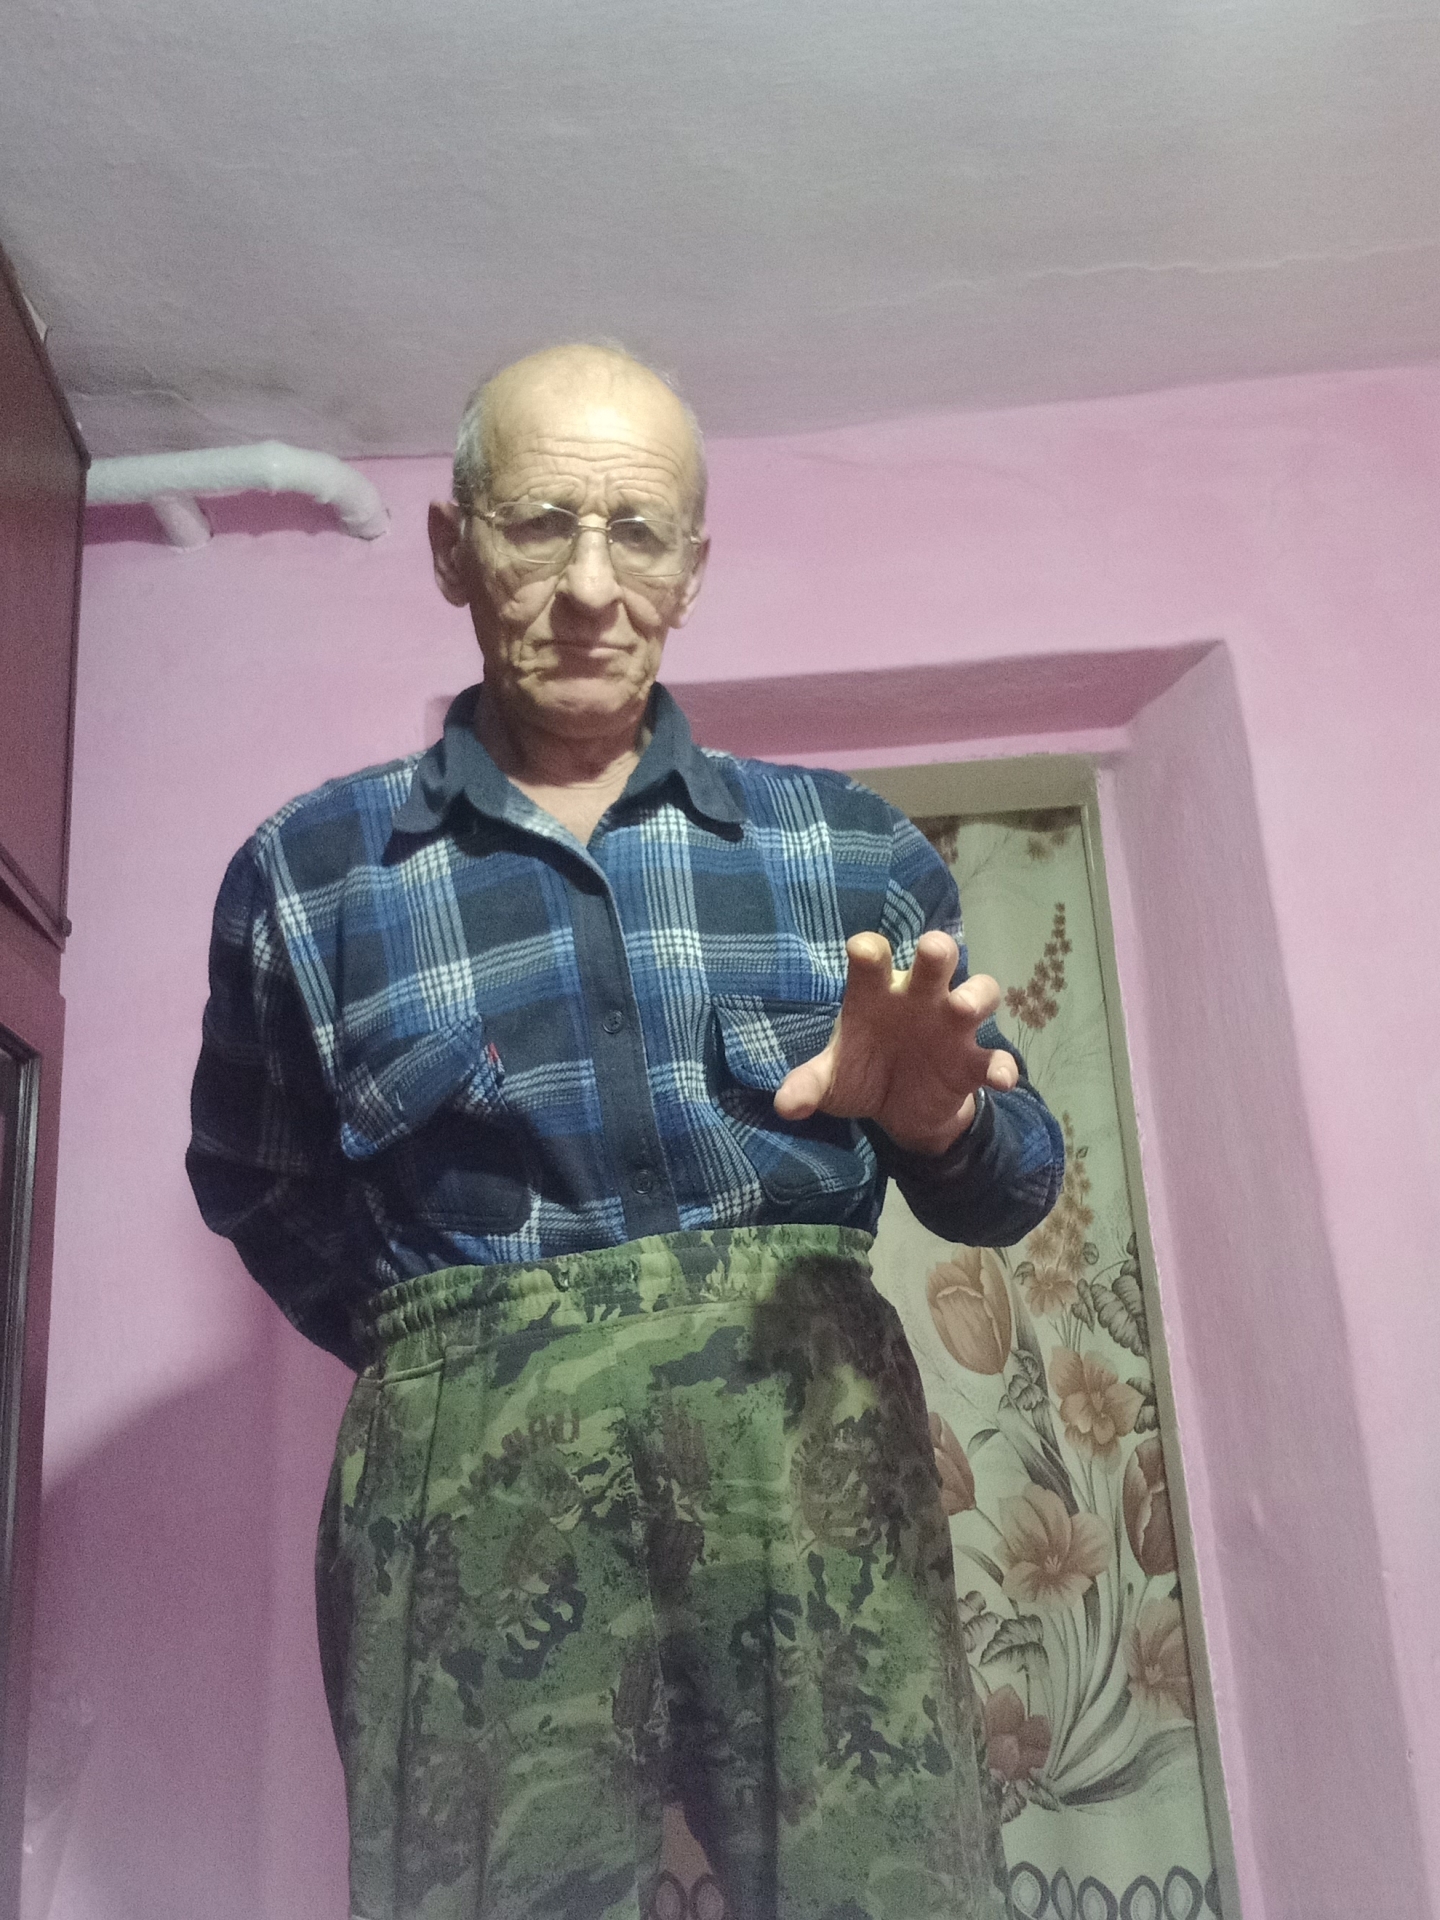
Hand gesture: grabbing